Self-Portrait (Rubens, Vienna)

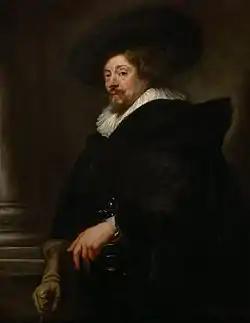
"Self-Portrait" (1638–1639) by Rubens

The Self-portrait is an oil on canvas by Rubens measuring 109.5 cm by 85 cm and dating to between 1638 and 1639. It is now in the Kunsthistorisches Museum in Vienna. It is a courtly portrait in style (such as showing the sword, glove and column), but shows more attention to facial detail than it was usual in a portrait of that kind.